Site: brandenburg
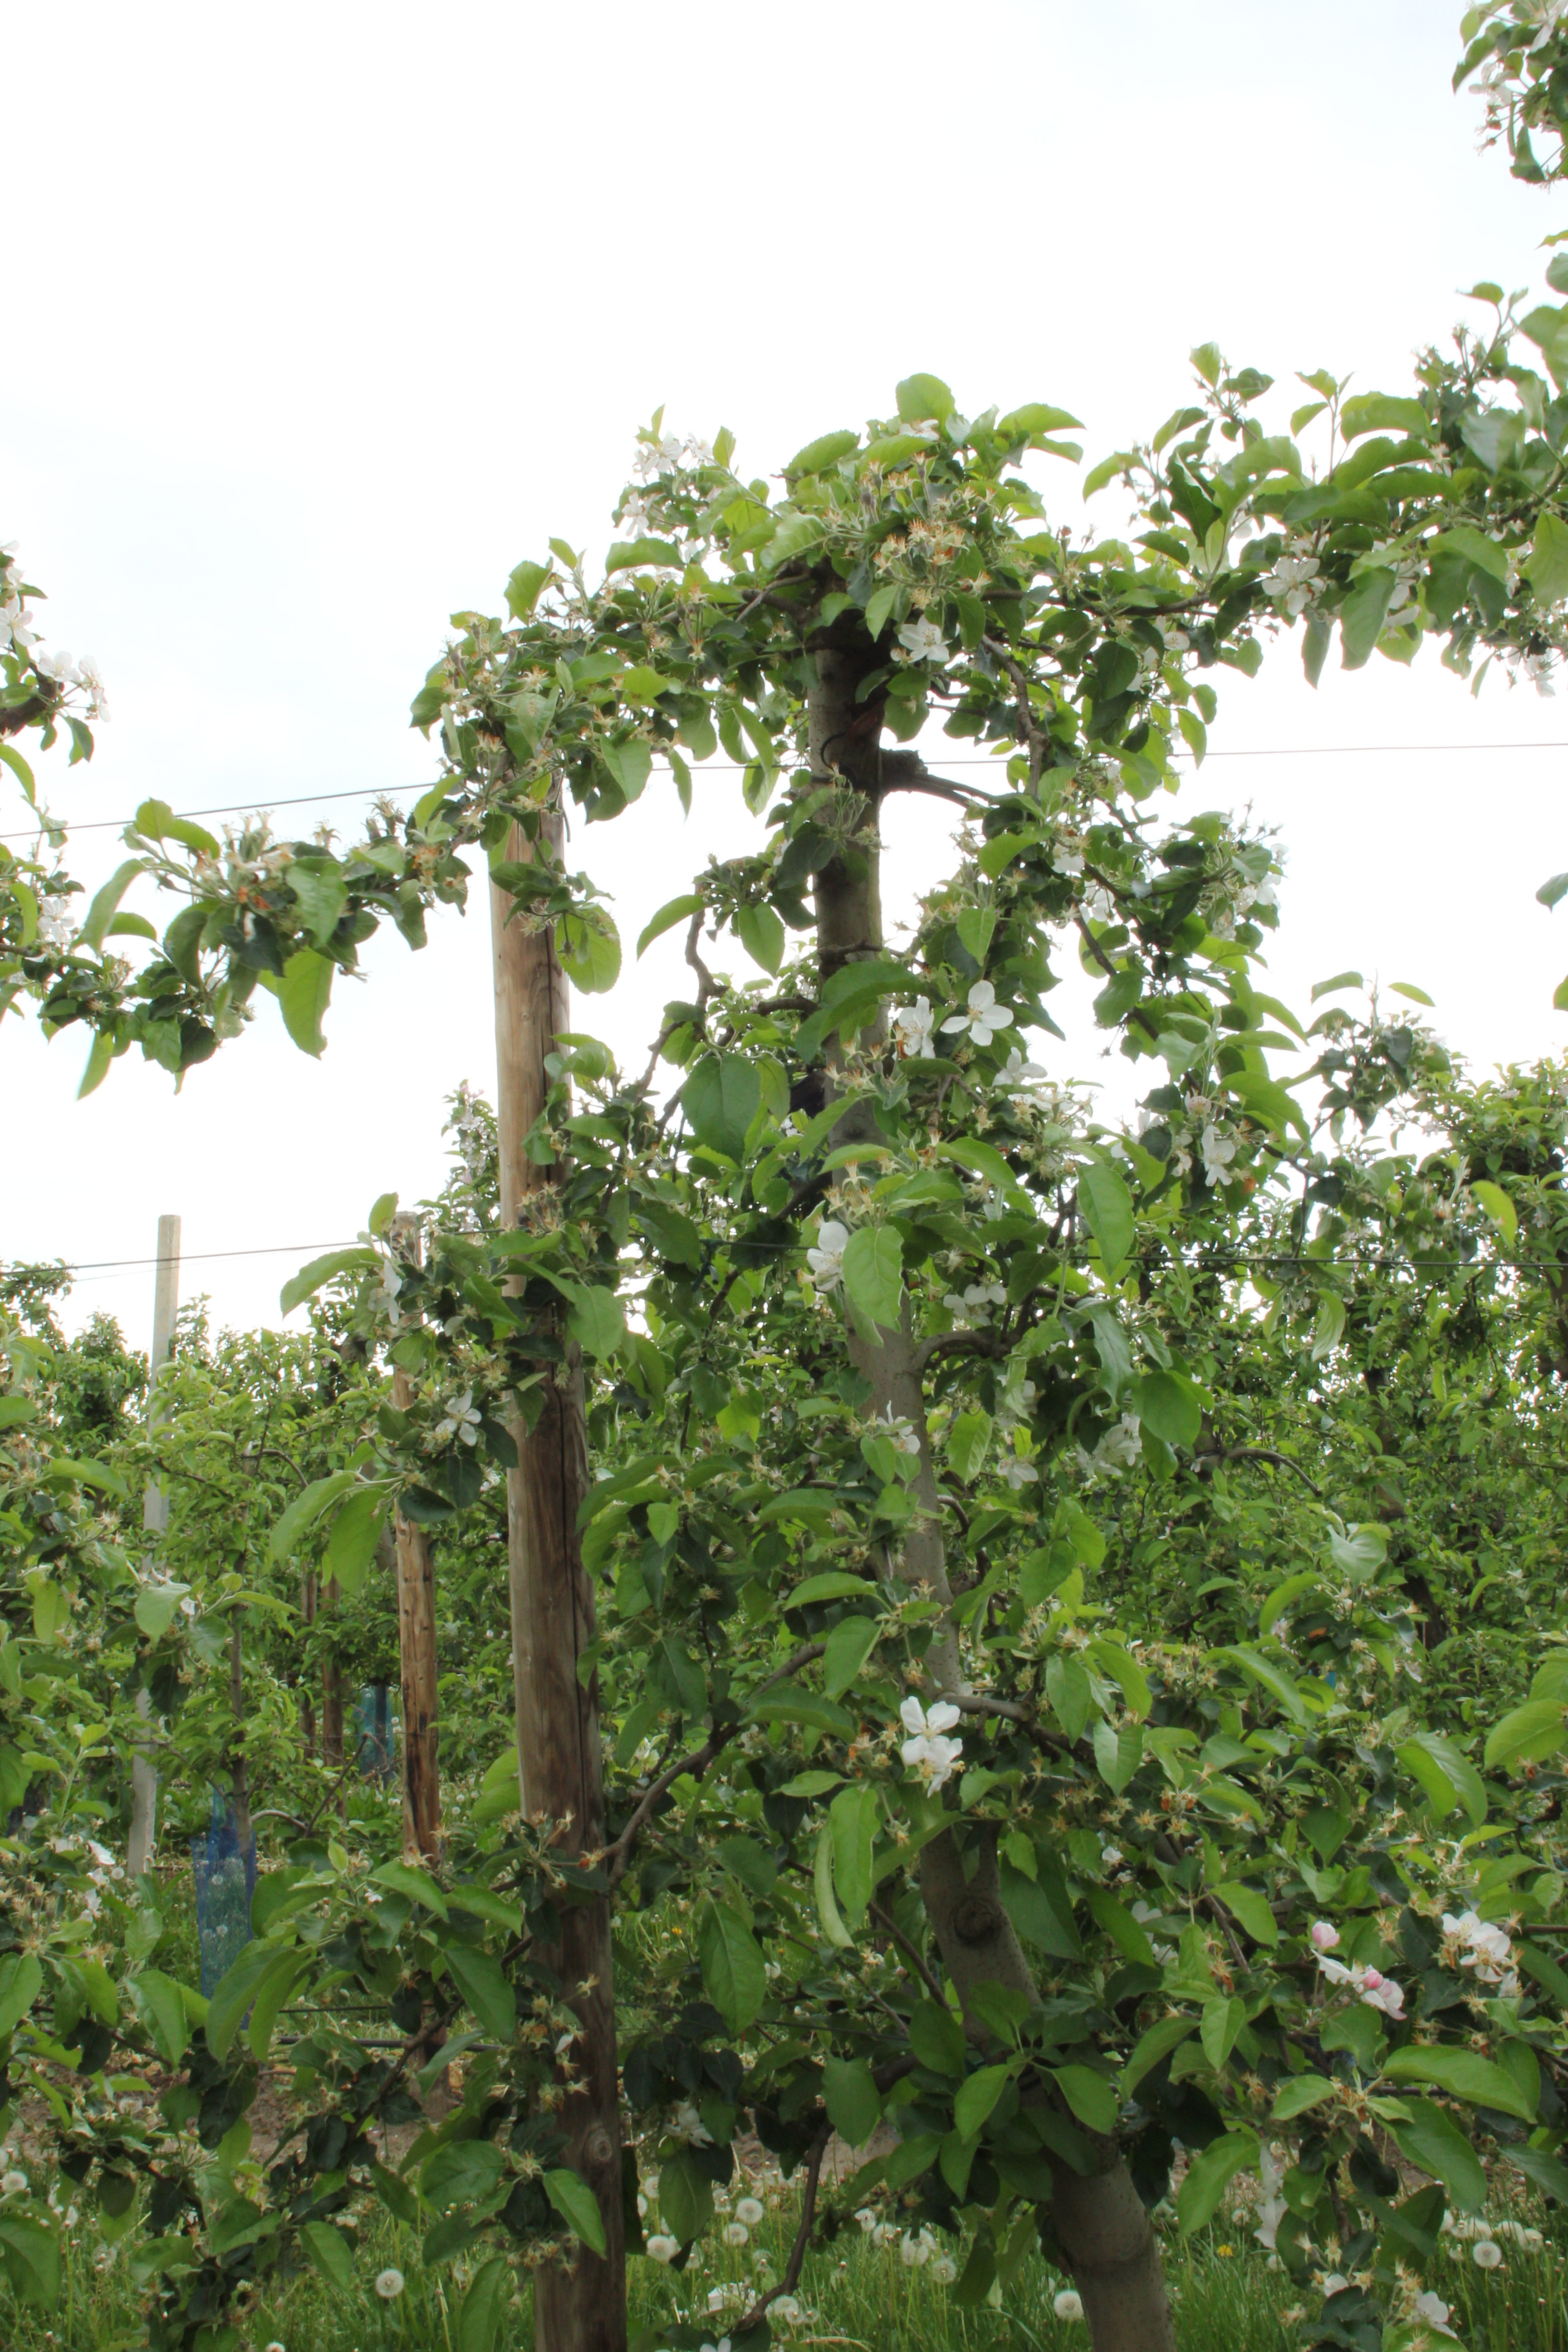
Growth stage (BBCH 67): Flowering